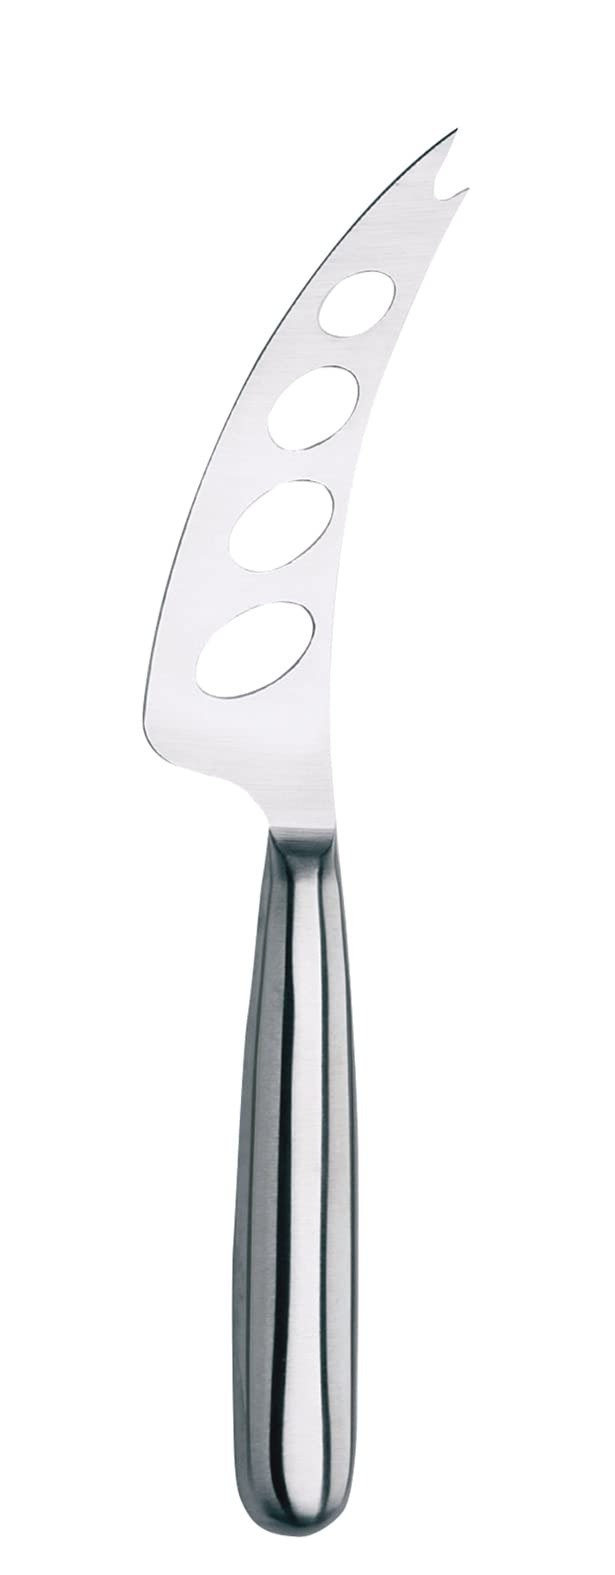
Item Name: Swissmar Moist Cheese Knife
Bullet Point 1: DESIGNED FOR MOIST CHEESE – Ideal for cutting soft, moist cheeses like Brie, Camembert, Feta, Blue, and Stilton with ease and precision.
Bullet Point 2: NON-STICK BLADE DESIGN – Features strategically placed holes in the blade to prevent cheese from sticking, ensuring smooth, clean slices.
Bullet Point 3: FORKED TIP FOR SERVING – Includes a small two-pronged tip for picking up and serving pieces without needing a separate utensil.
Bullet Point 4: PREMIUM STAINLESS STEEL – One-piece construction with a brushed stainless steel finish and a hollow handle for balance and ergonomic handling.
Bullet Point 5: GIFT BOXED – Elegantly packaged for easy gifting—perfect for cheese lovers, entertainers, or culinary enthusiasts.
Value: 1.0
Unit: Count

Price: 19.975